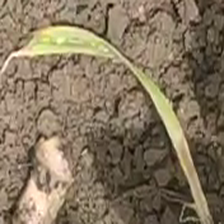
Weed species: Digitaria_SP_(Digitaria Sanguinalis )